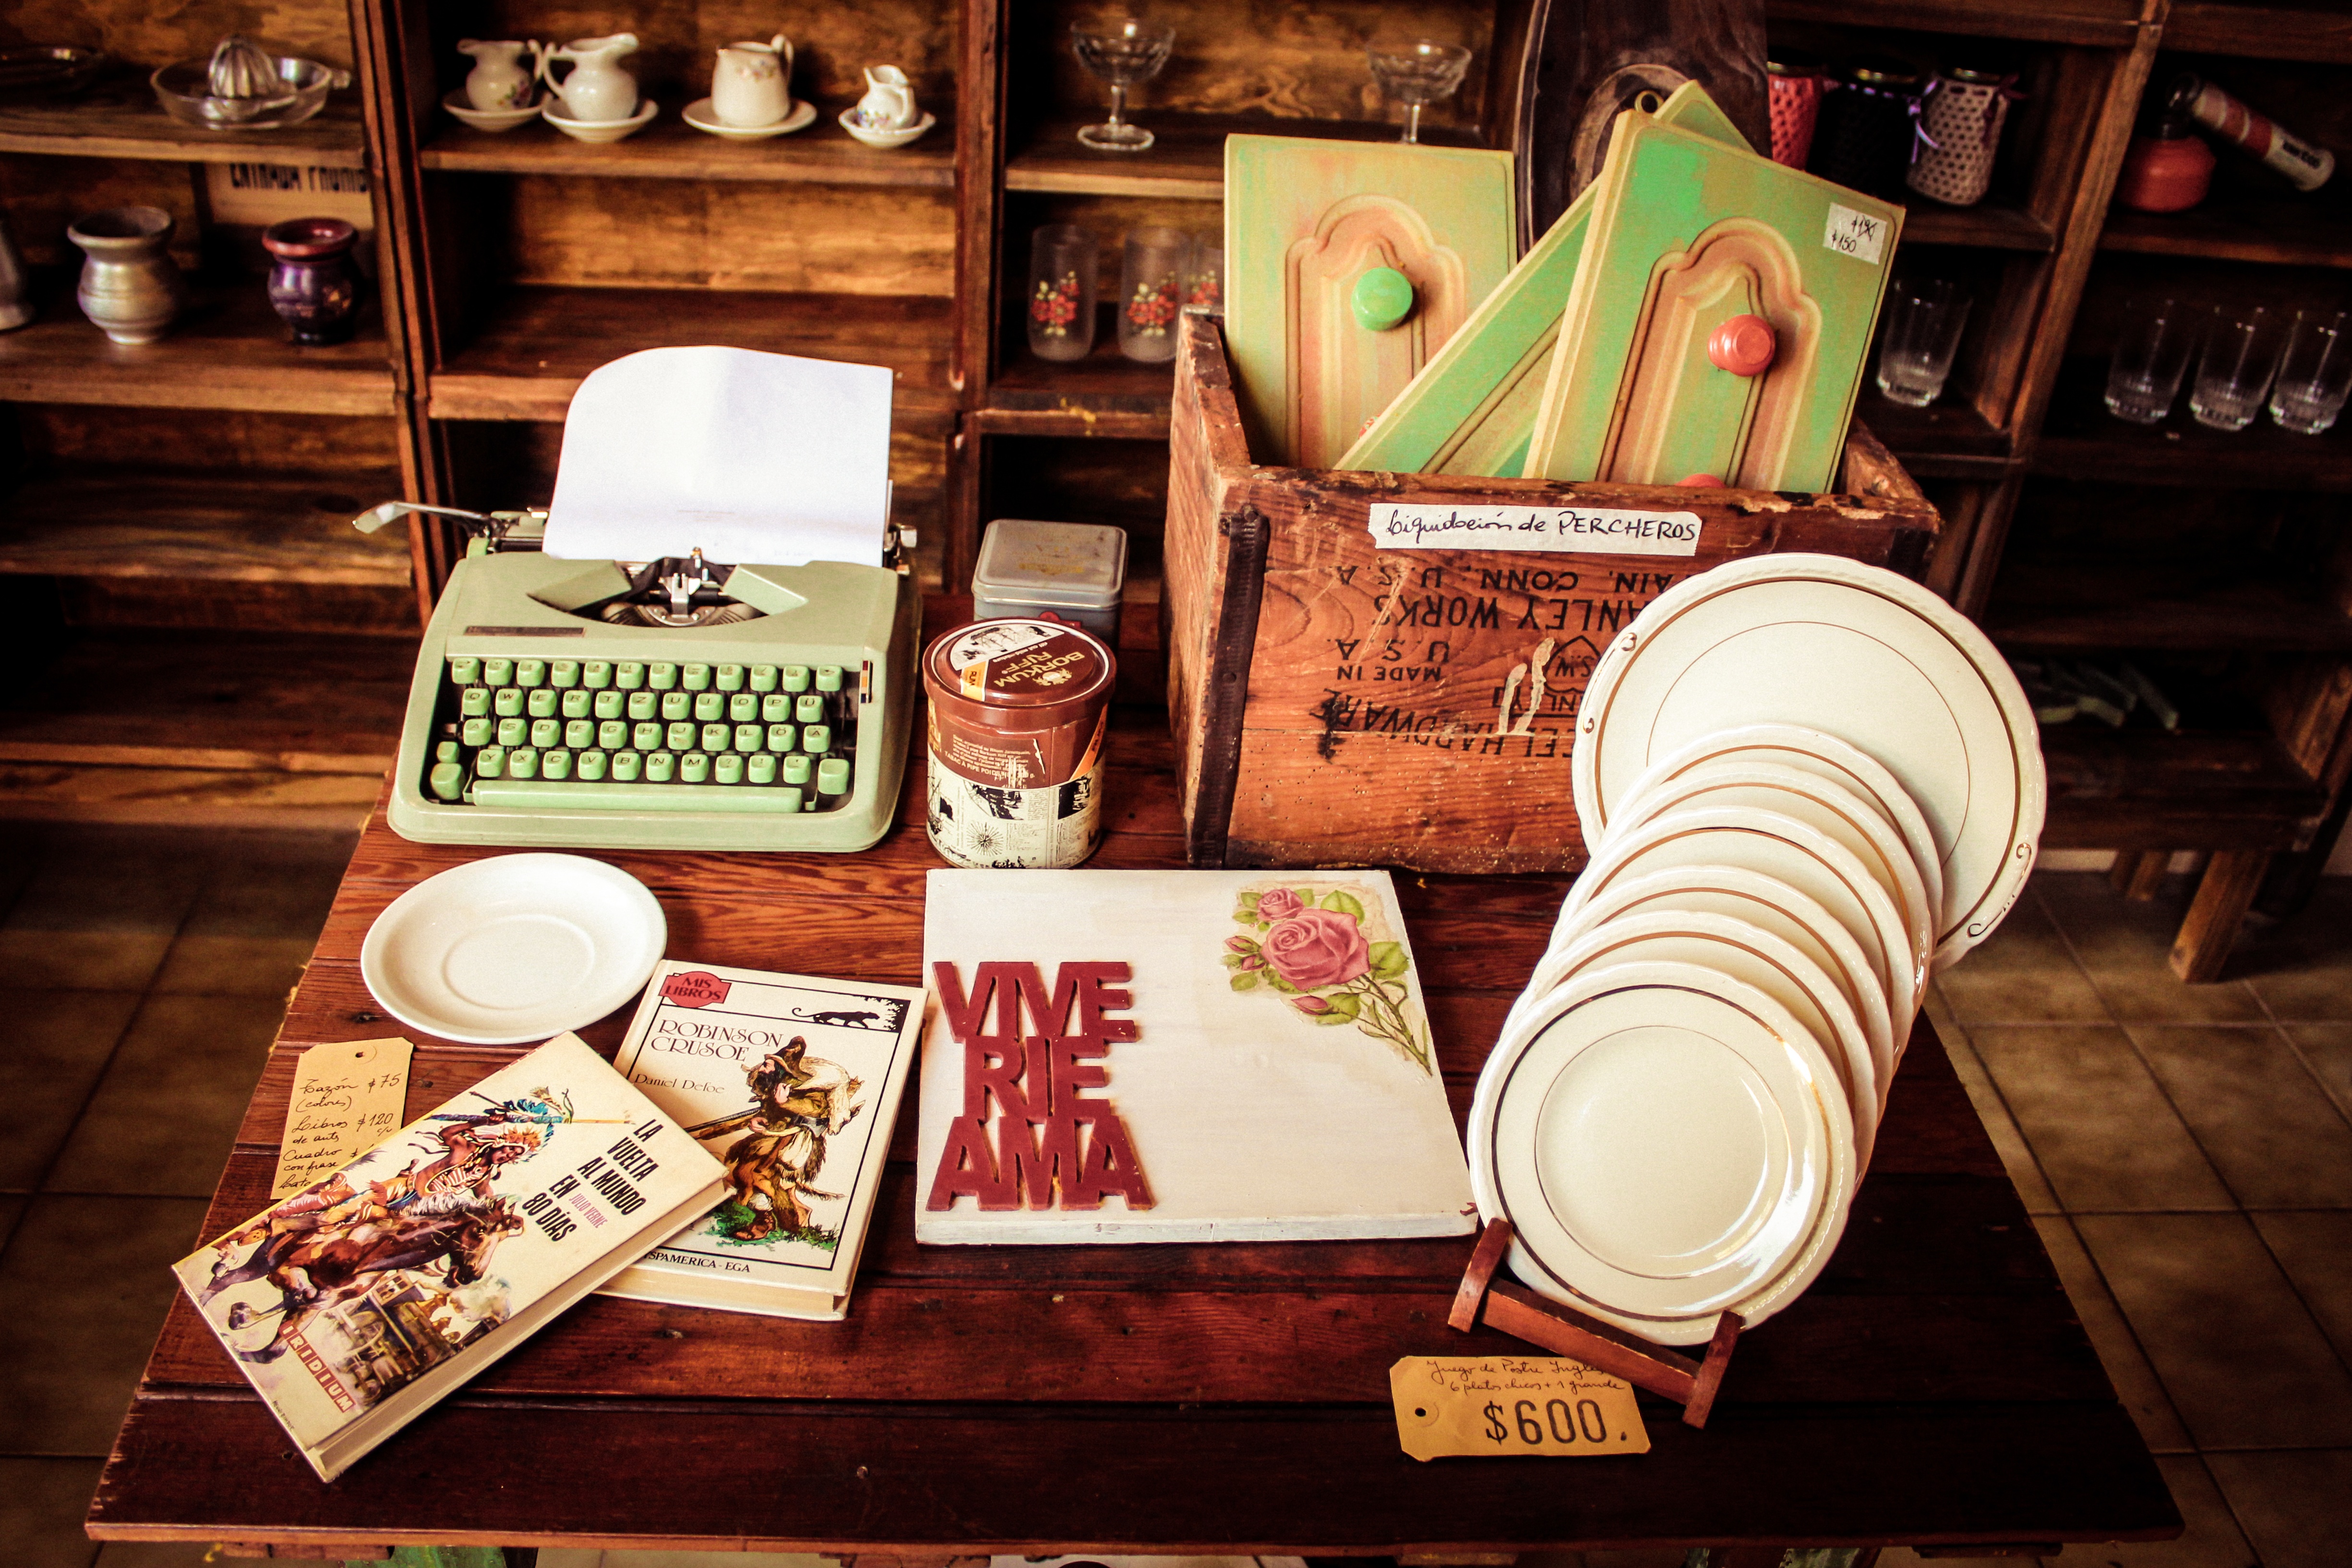
color, art